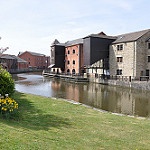
Scene: Outdoor